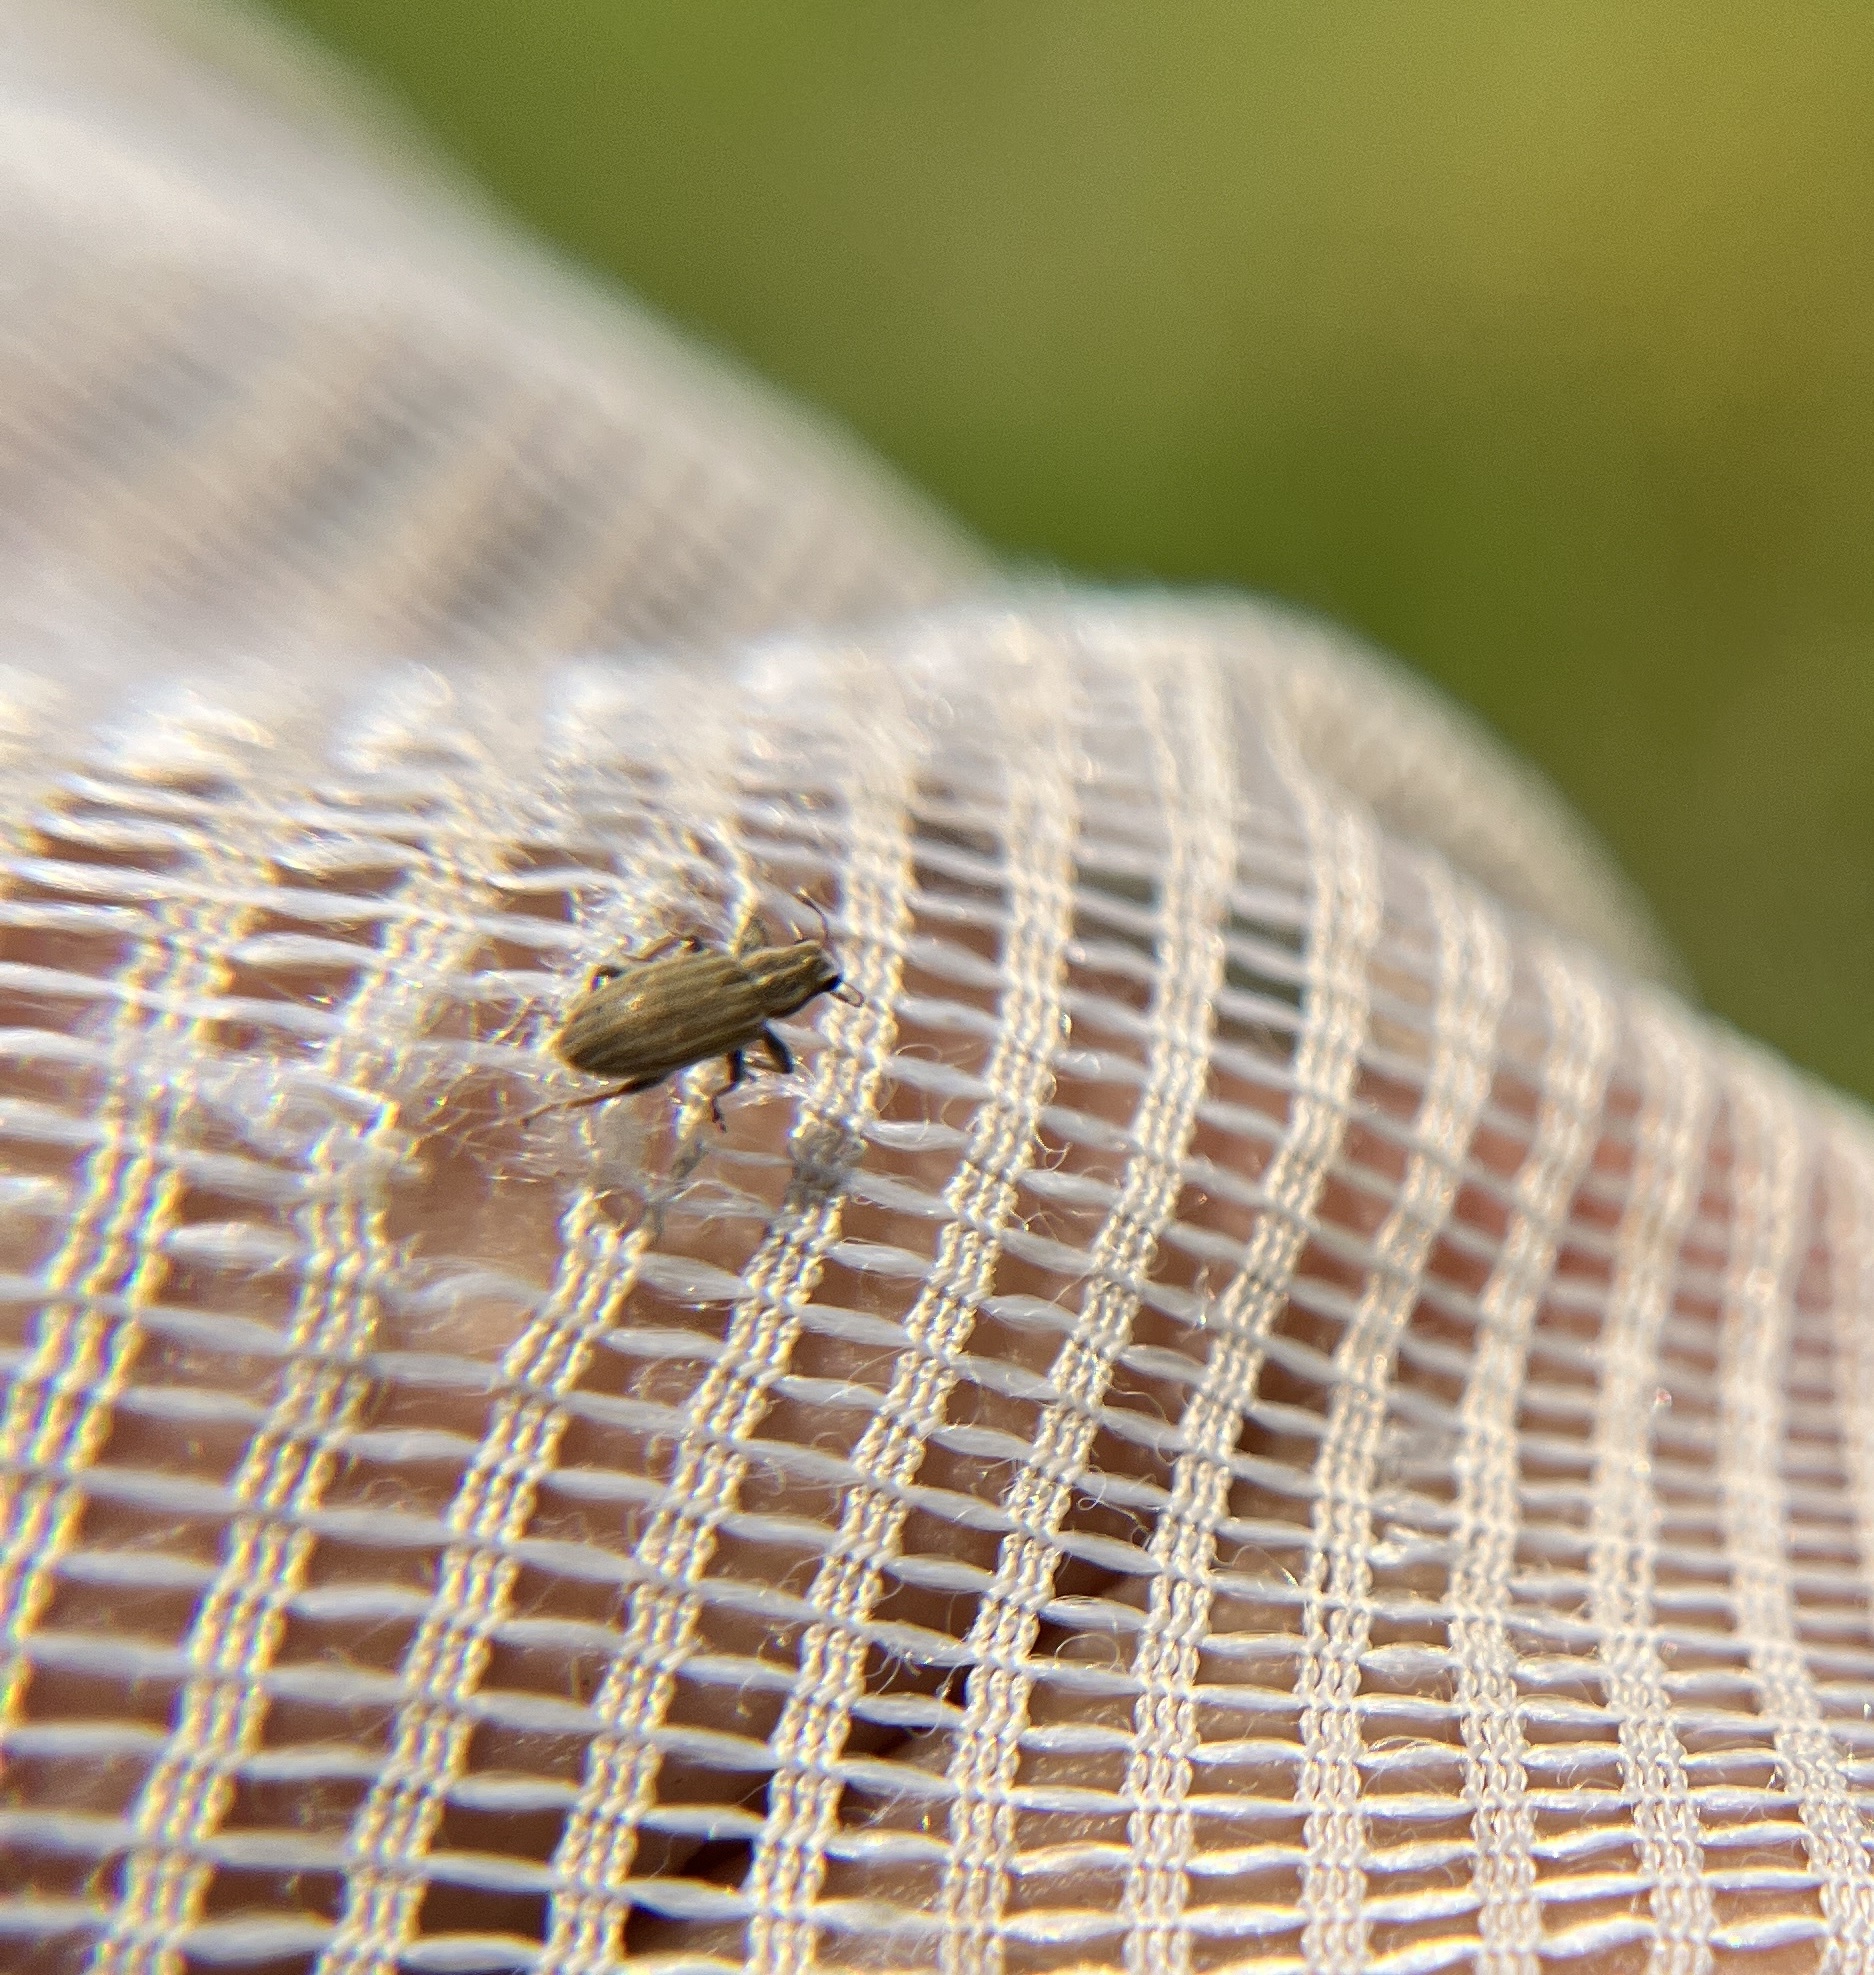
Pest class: pea_leaf_weevil